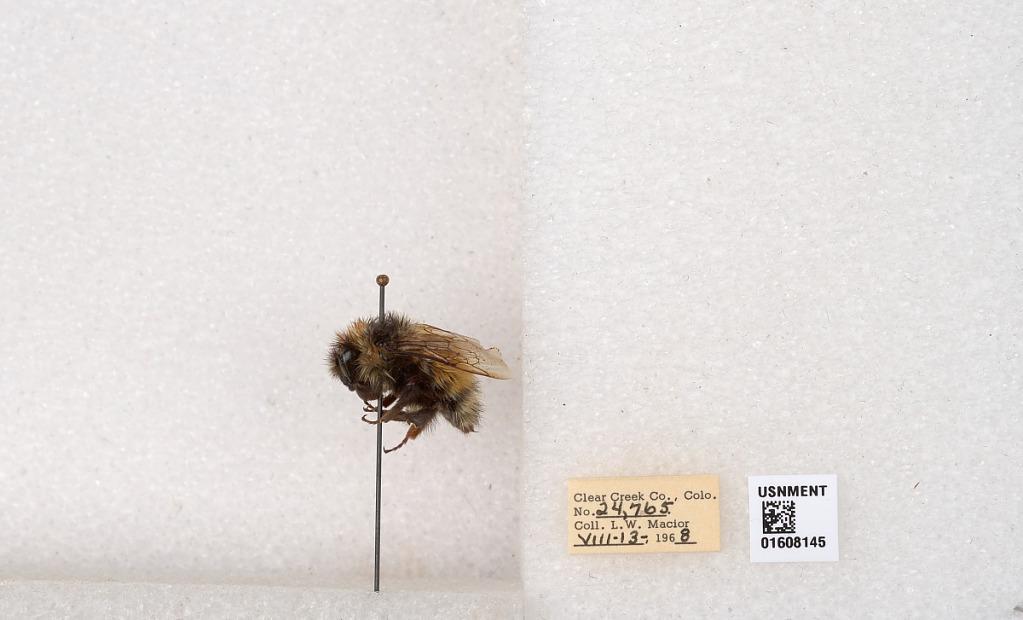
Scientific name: Bombus (Pyrobombus) sylvicola Kirby
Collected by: L. Macior
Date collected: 1968-8-13
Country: United States
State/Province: Colorado
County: Clear Creek
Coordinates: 39.6891, -105.644